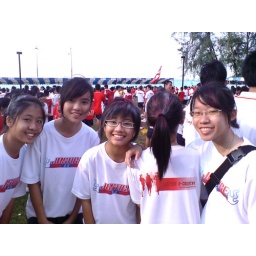
JUSTICE GIRLS in cross country shirt